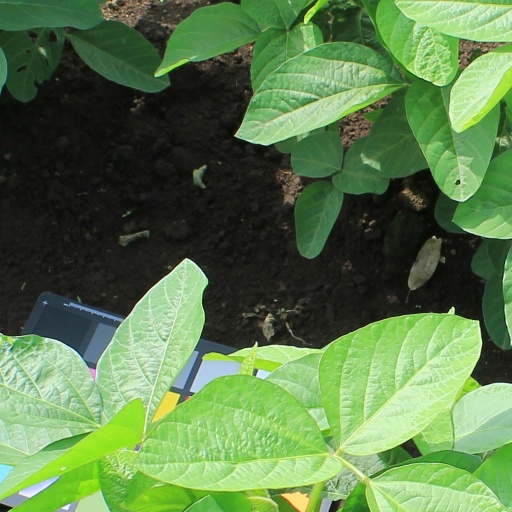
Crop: soybean